List of kings of Athens

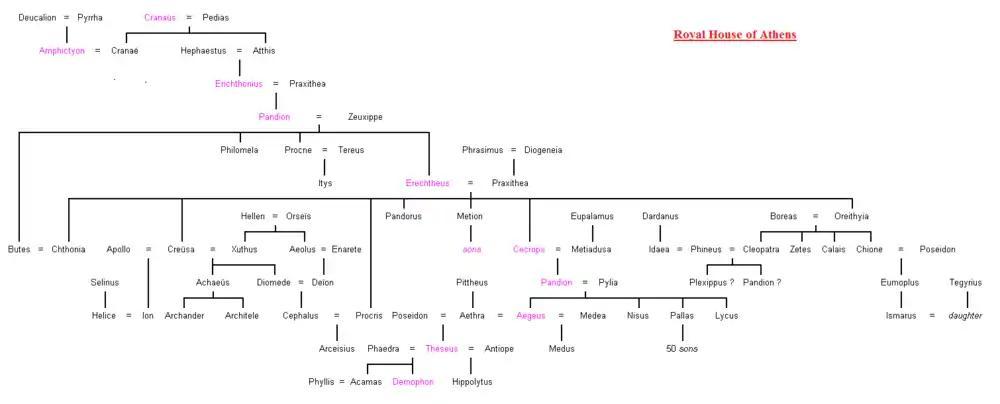
Mythological Royal House of Athens

Melanthus was the Neleides king of Pylos in Messenia. Being driven out by the Dorian and Heraclidae invasion, he came to Athens where Thymoetes resigned the crown to him. Codrus, the last king, repelled the Dorian invasion of Attica.